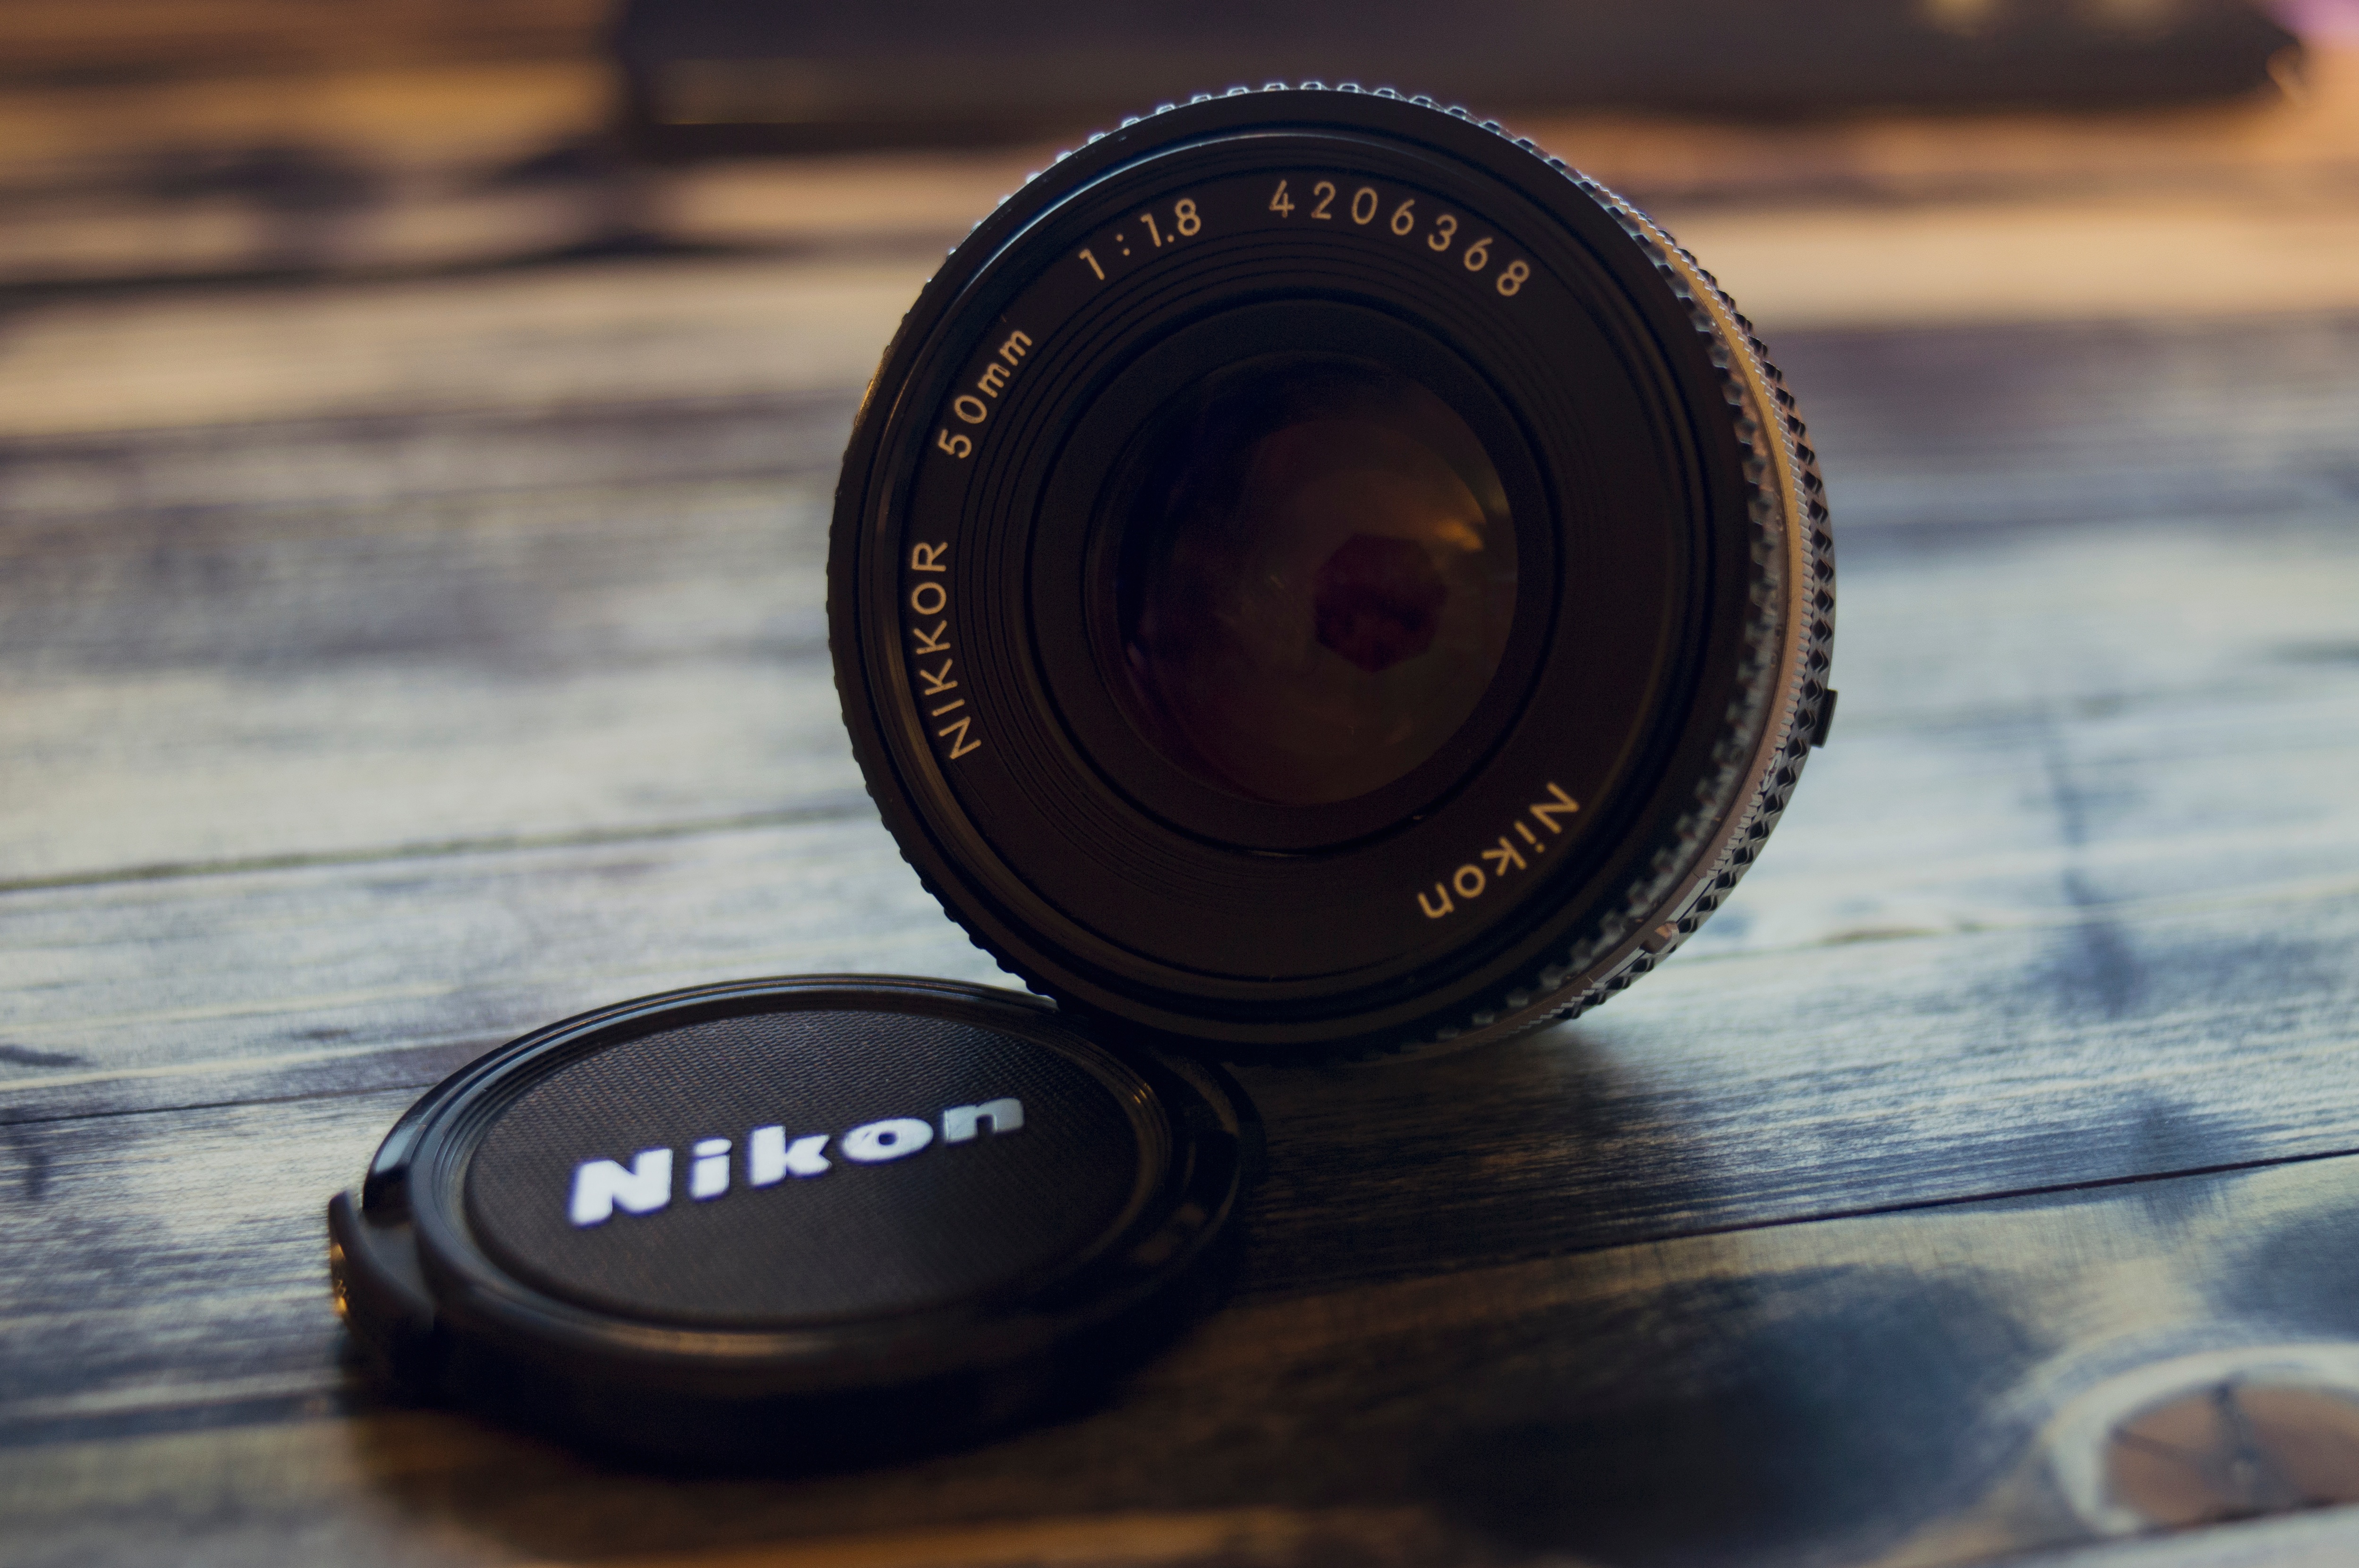
camera, photography, wheel, lens, nikon, lense, lens cap, black, close up, reflex camera, digital camera, eye, photograph, organ, camera lens, fisheye lens, digital slr, single lens reflex camera, cameras optics, teleconverter